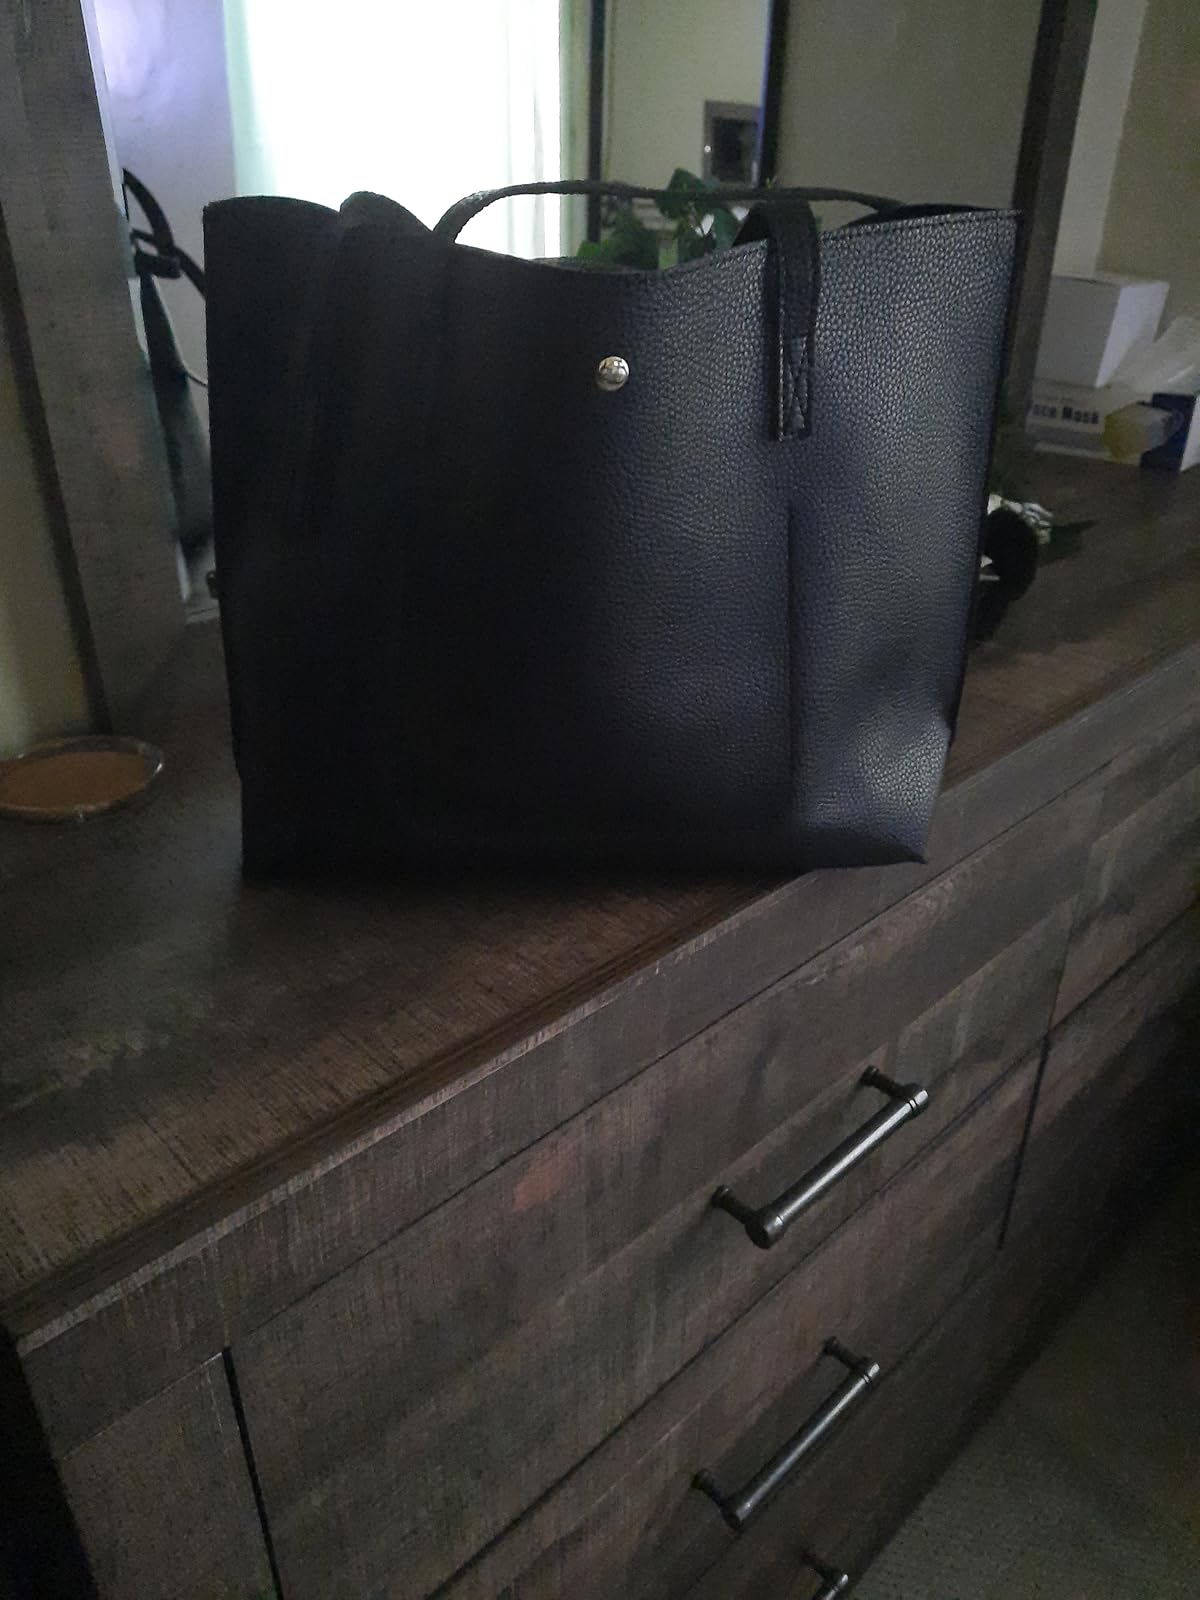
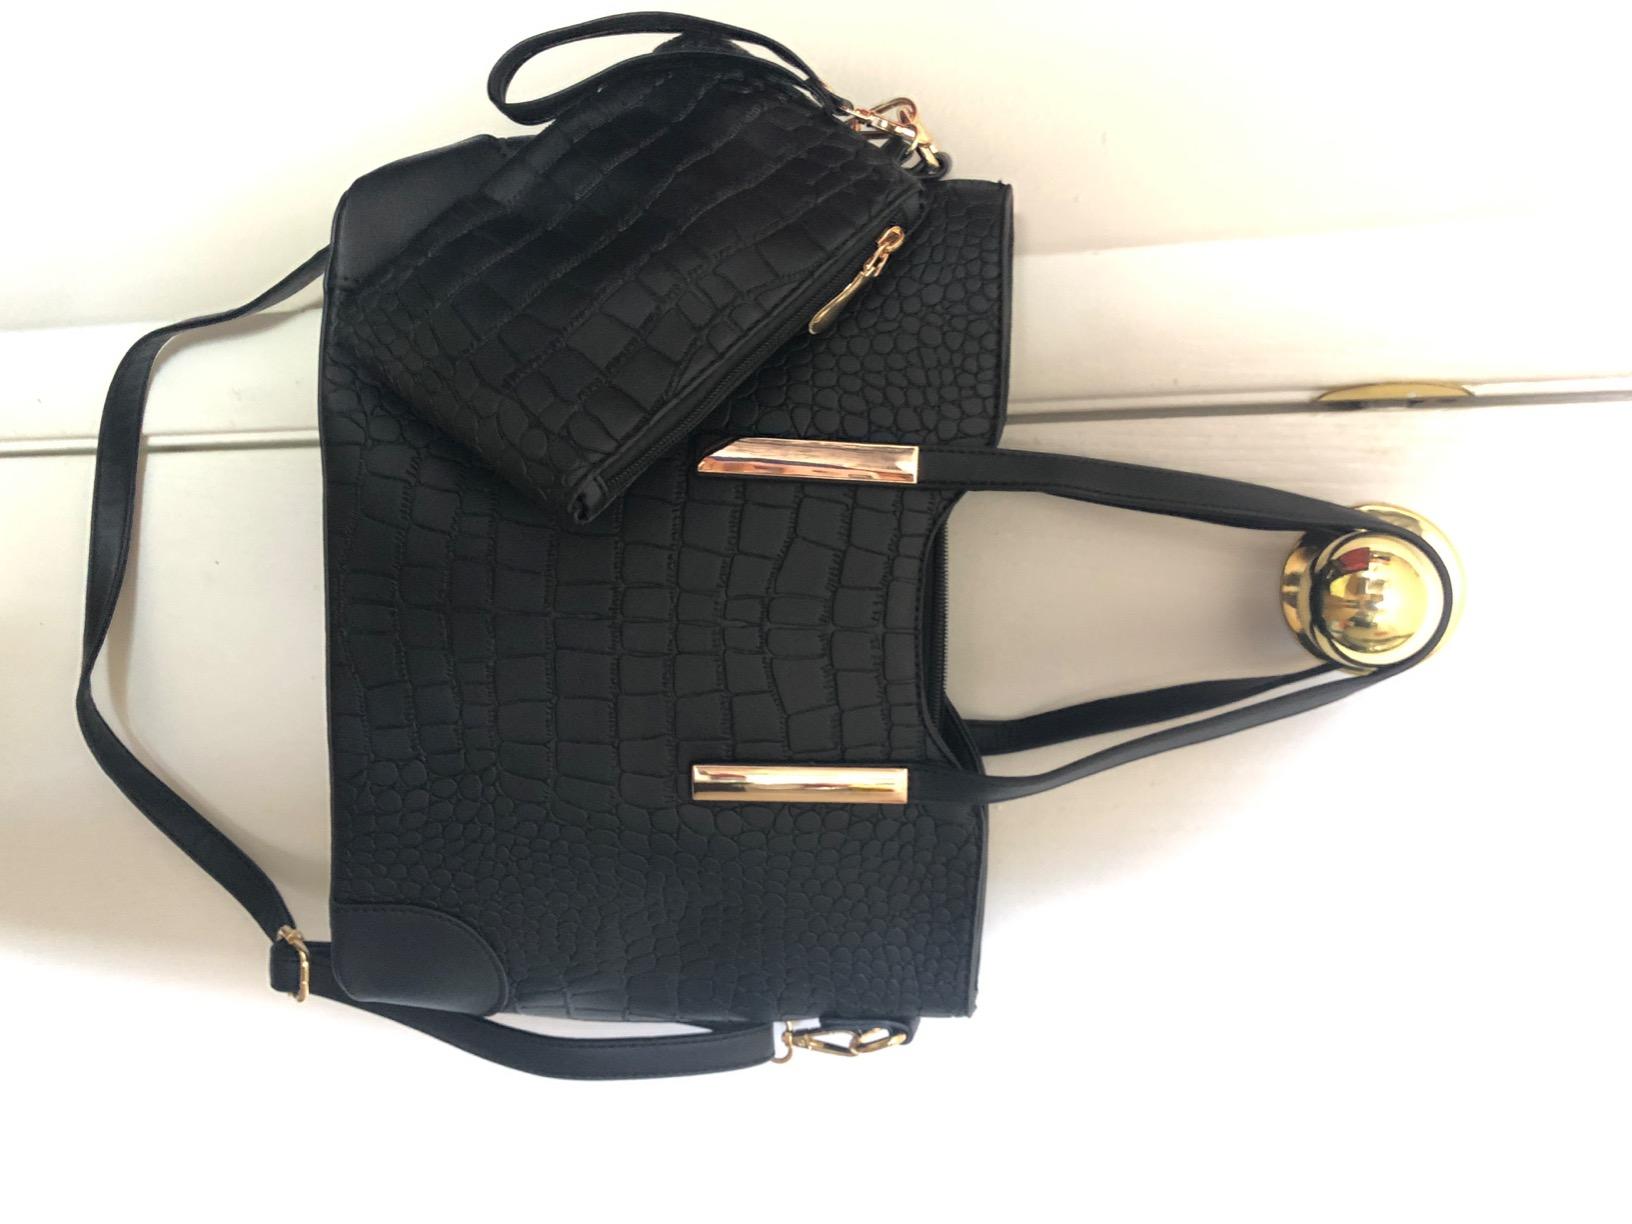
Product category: accessories_handbag
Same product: no